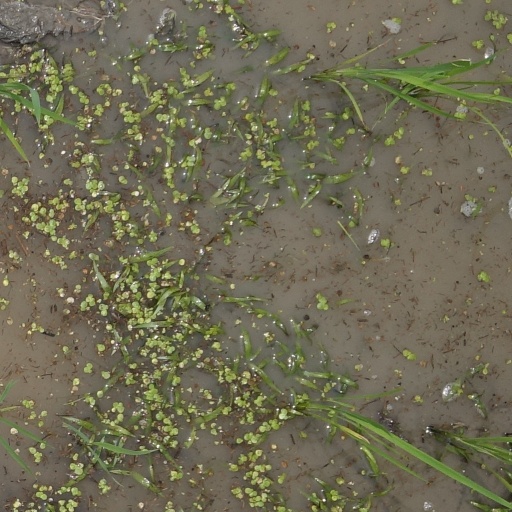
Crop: rice